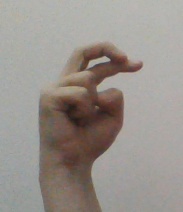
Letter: zay